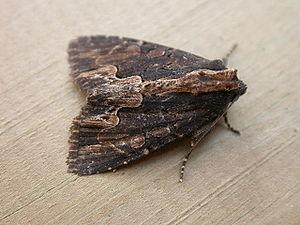
La Noctuelle hérissée est une espèce de lépidoptère de la famille des Noctuidae.